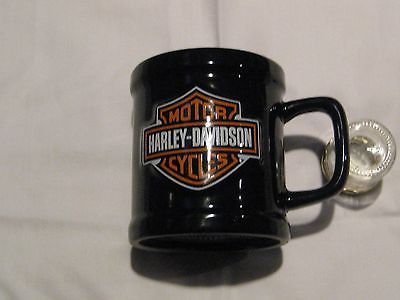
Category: mug